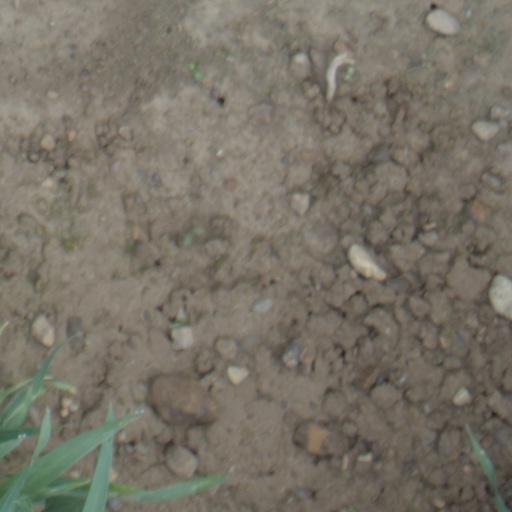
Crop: wheat